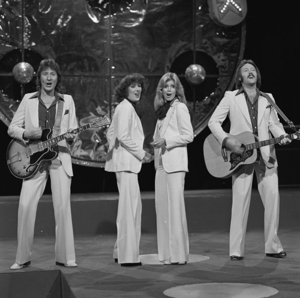
Brotherhood of Man est un groupe britannique qui a été très populaire dans les années 1970. Surtout connu pour avoir remporté le Concours Eurovision 1976 avec le titre Save Your Kisses for Me, il fut un temps considéré comme le pendant et le rival anglais du groupe ABBA.